William B. Wilson

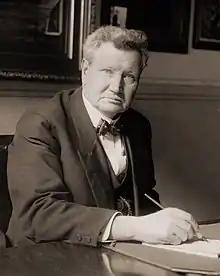
Wilson in 1913

William Bauchop Wilson (April 2, 1862 – May 25, 1934) was an American labor leader and progressive politician, who immigrated as a child with his family from Lanarkshire, Scotland. After having worked as a child and adult in the coal mines of Pennsylvania, he became active as a labor organizer.